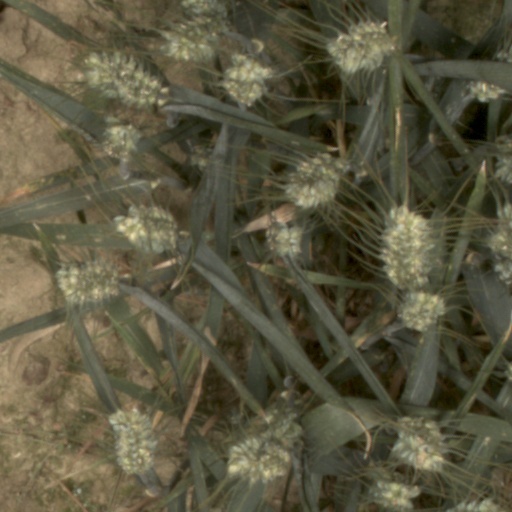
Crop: wheat